Charles Wilson, 2nd Baron Nunburnholme

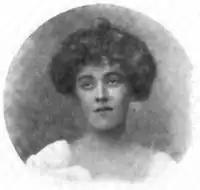
Lady Marjorie Wynn-Carington

When the 4th Bn East Yorkshires (TF) landed in France in April 1915, Nunburnholme published a new appeal for volunteers in the "Hull Daily Mail". There was also a flurry of recruitment for home defence forces, drawn from men who were too old or otherwise ineligible for the army. The Hull Golfers Battalion was soon 200 strong, and was replaced by a 2800-strong armed Civic Guard. Nunburnholme began an appeal for donations to organise these men into the East Riding Volunteer Brigade of three battalions in the Volunteer Training Corps. On 21 November 1917 he was appointed their honorary colonel and from the same date he was also Hon Colonel of the 5th (Cyclist) Battalion, East Yorkshire Regiment (TF). Lord Nunburnholme was awarded a civil Companionship of the Order of the Bath (CB) in the 1918 New Year Honours for his war work. (In the same Honours list his mother was awarded the Order of the British Empire (OBE) for her work for Hull Naval Hospital.)